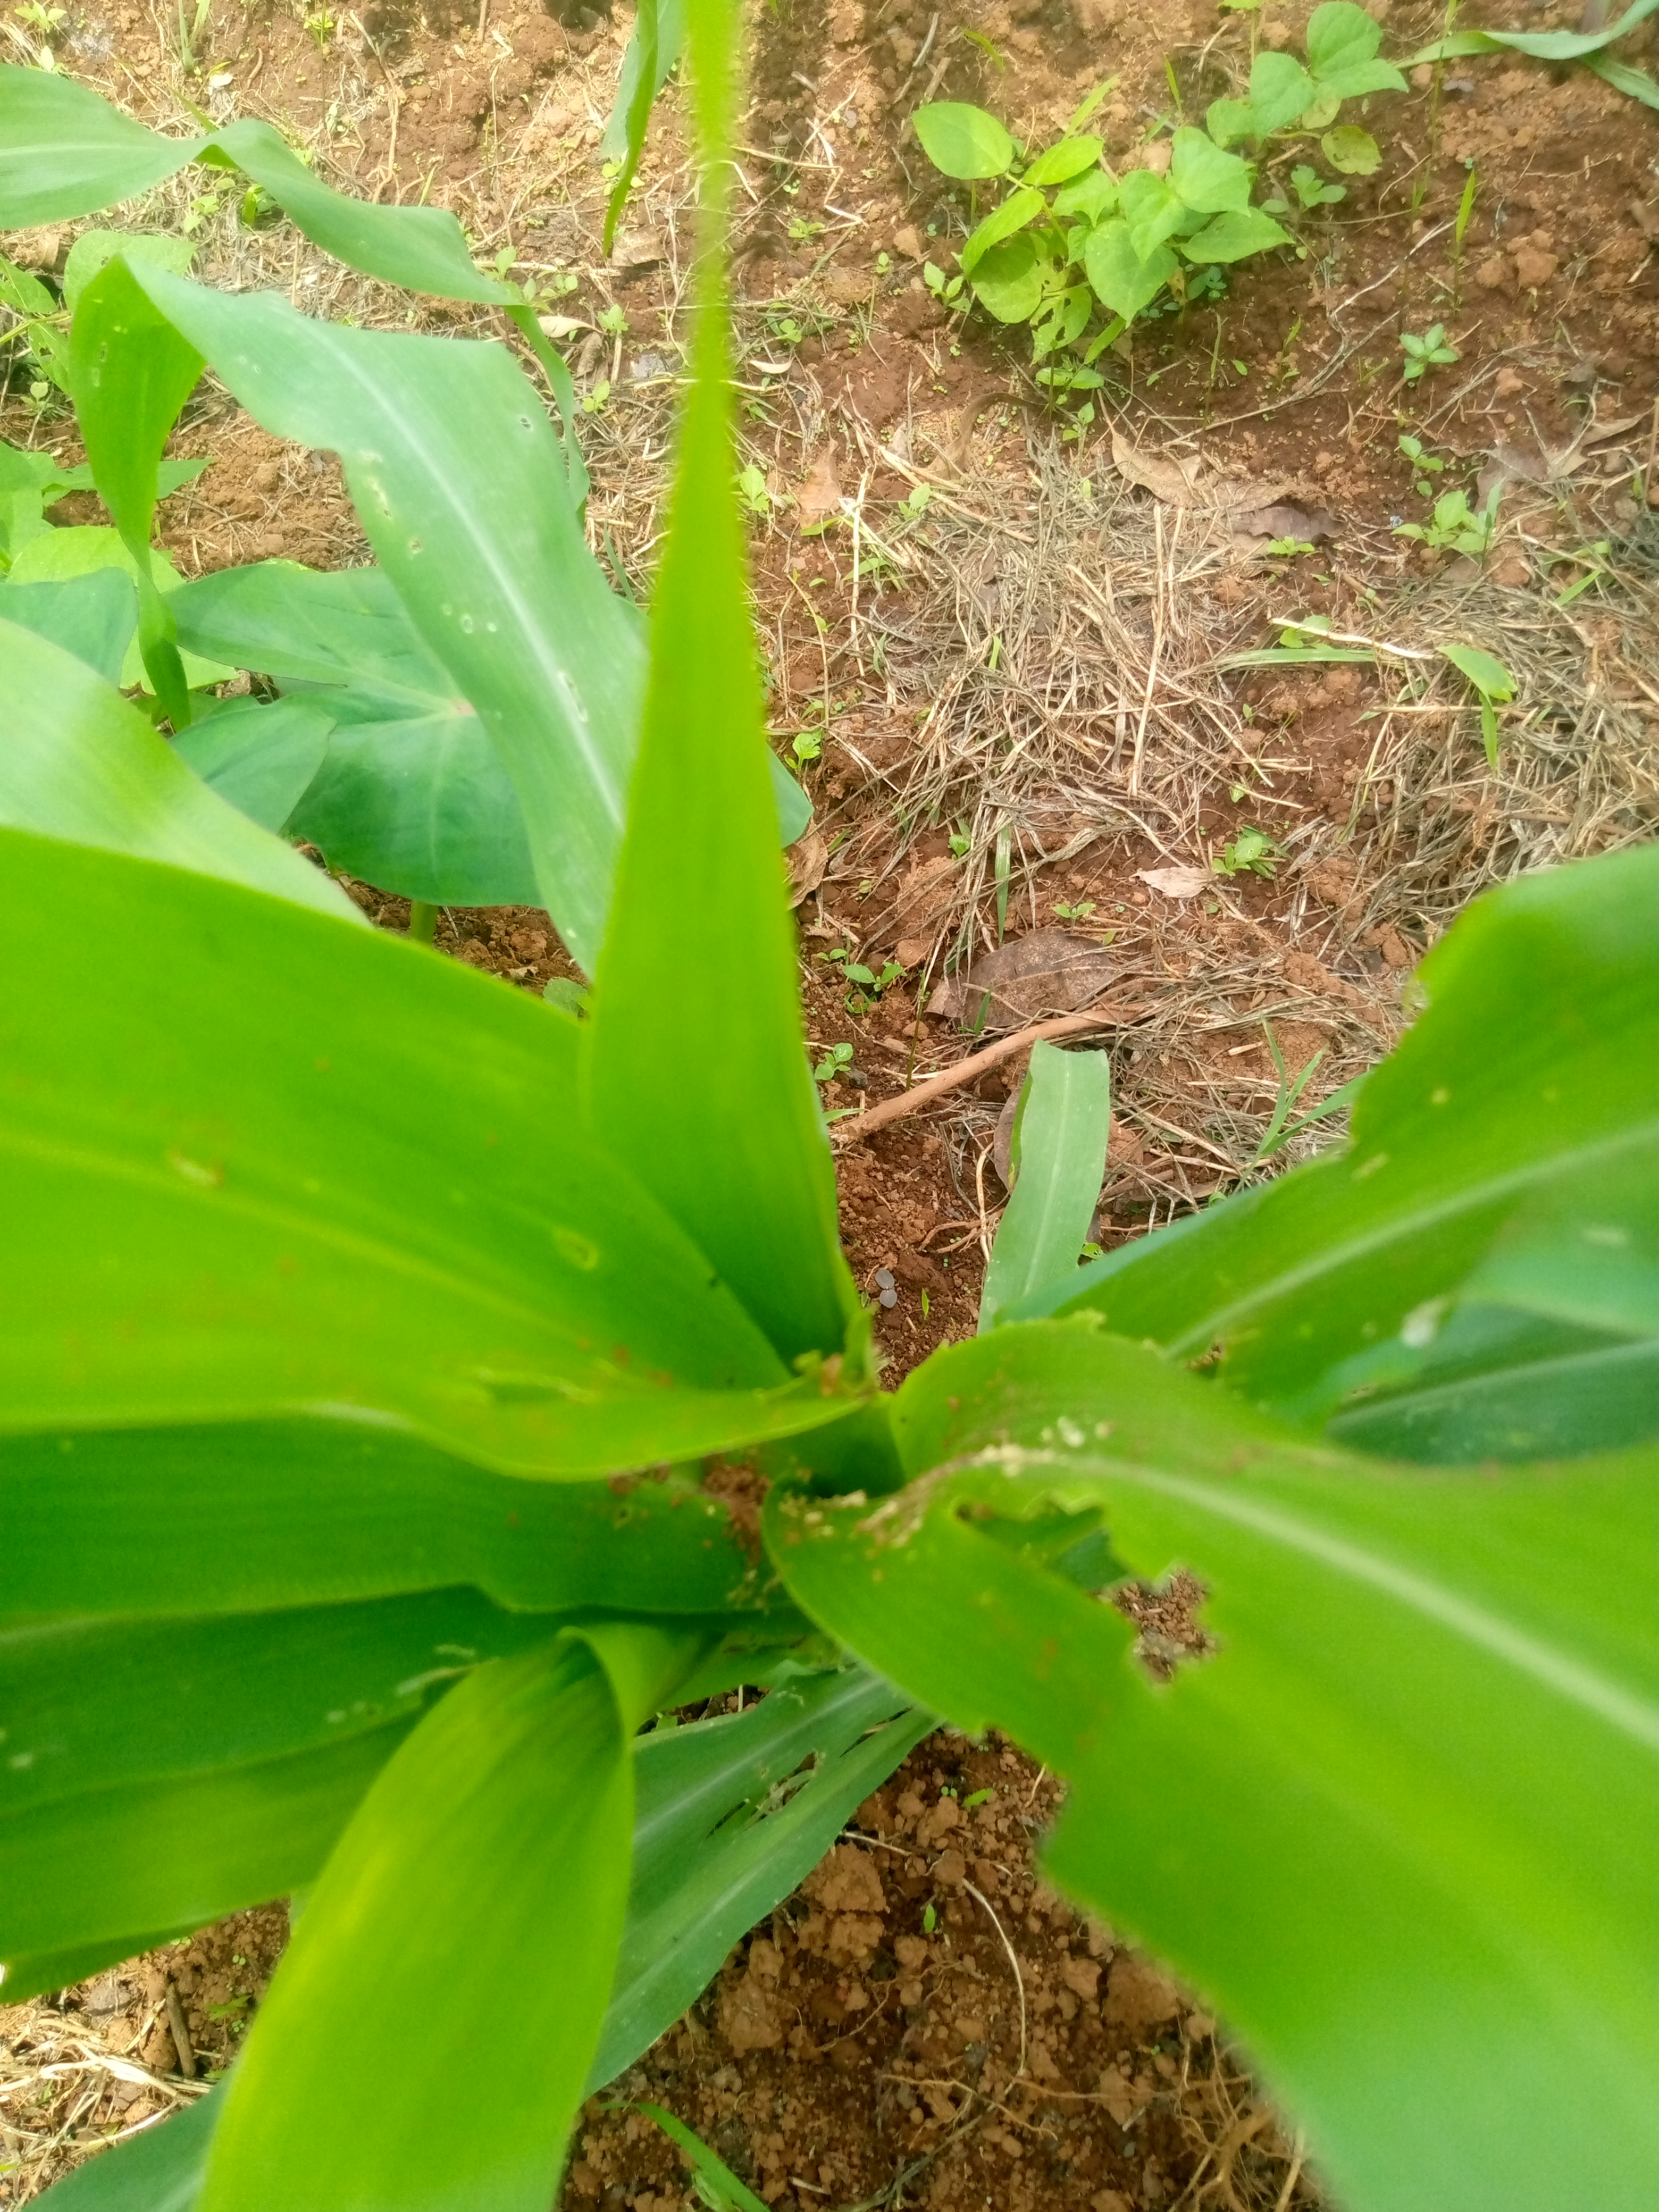
Label: spodoptera_frugiperda